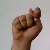
The image shows a hand gesture representing the letter 'T' in Indian Sign Language.